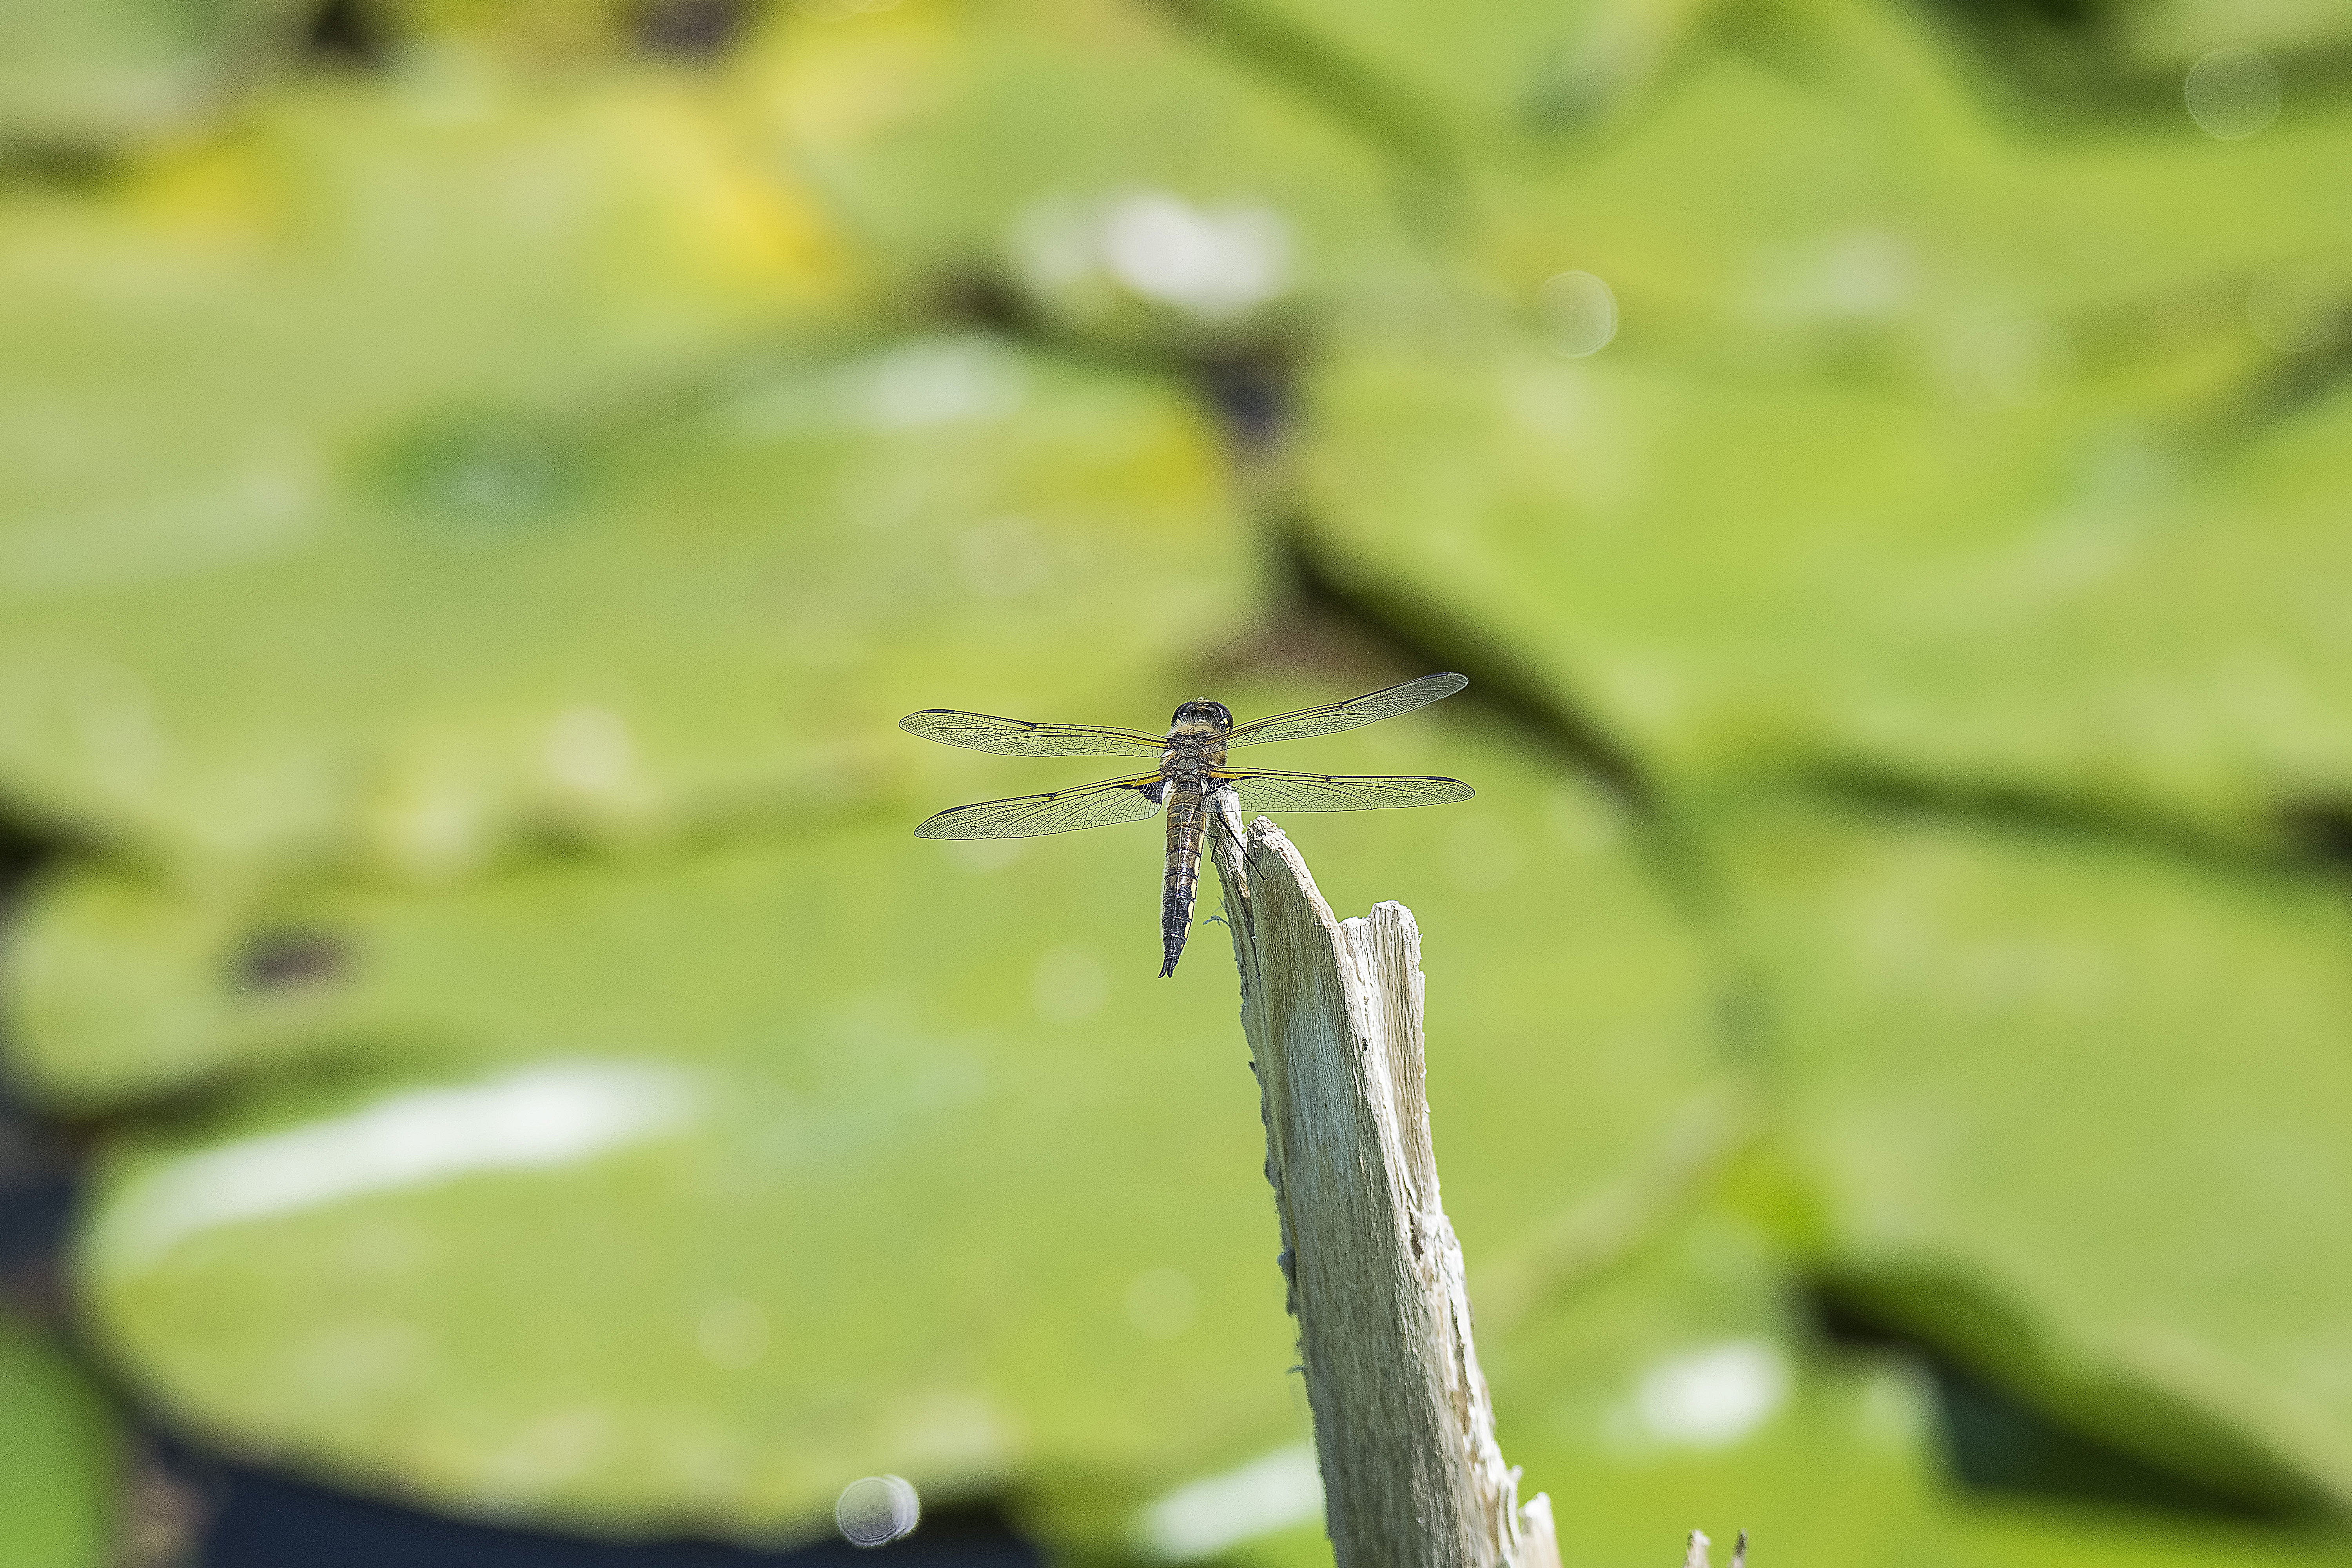
nature, branch, leaf, green, insect, botany, fauna, invertebrate, close up, canada, dragonfly, quebec, damselfly, sherbrooke, libellule, macro photography, arthropod, plant stem, dragonflies and damseflies